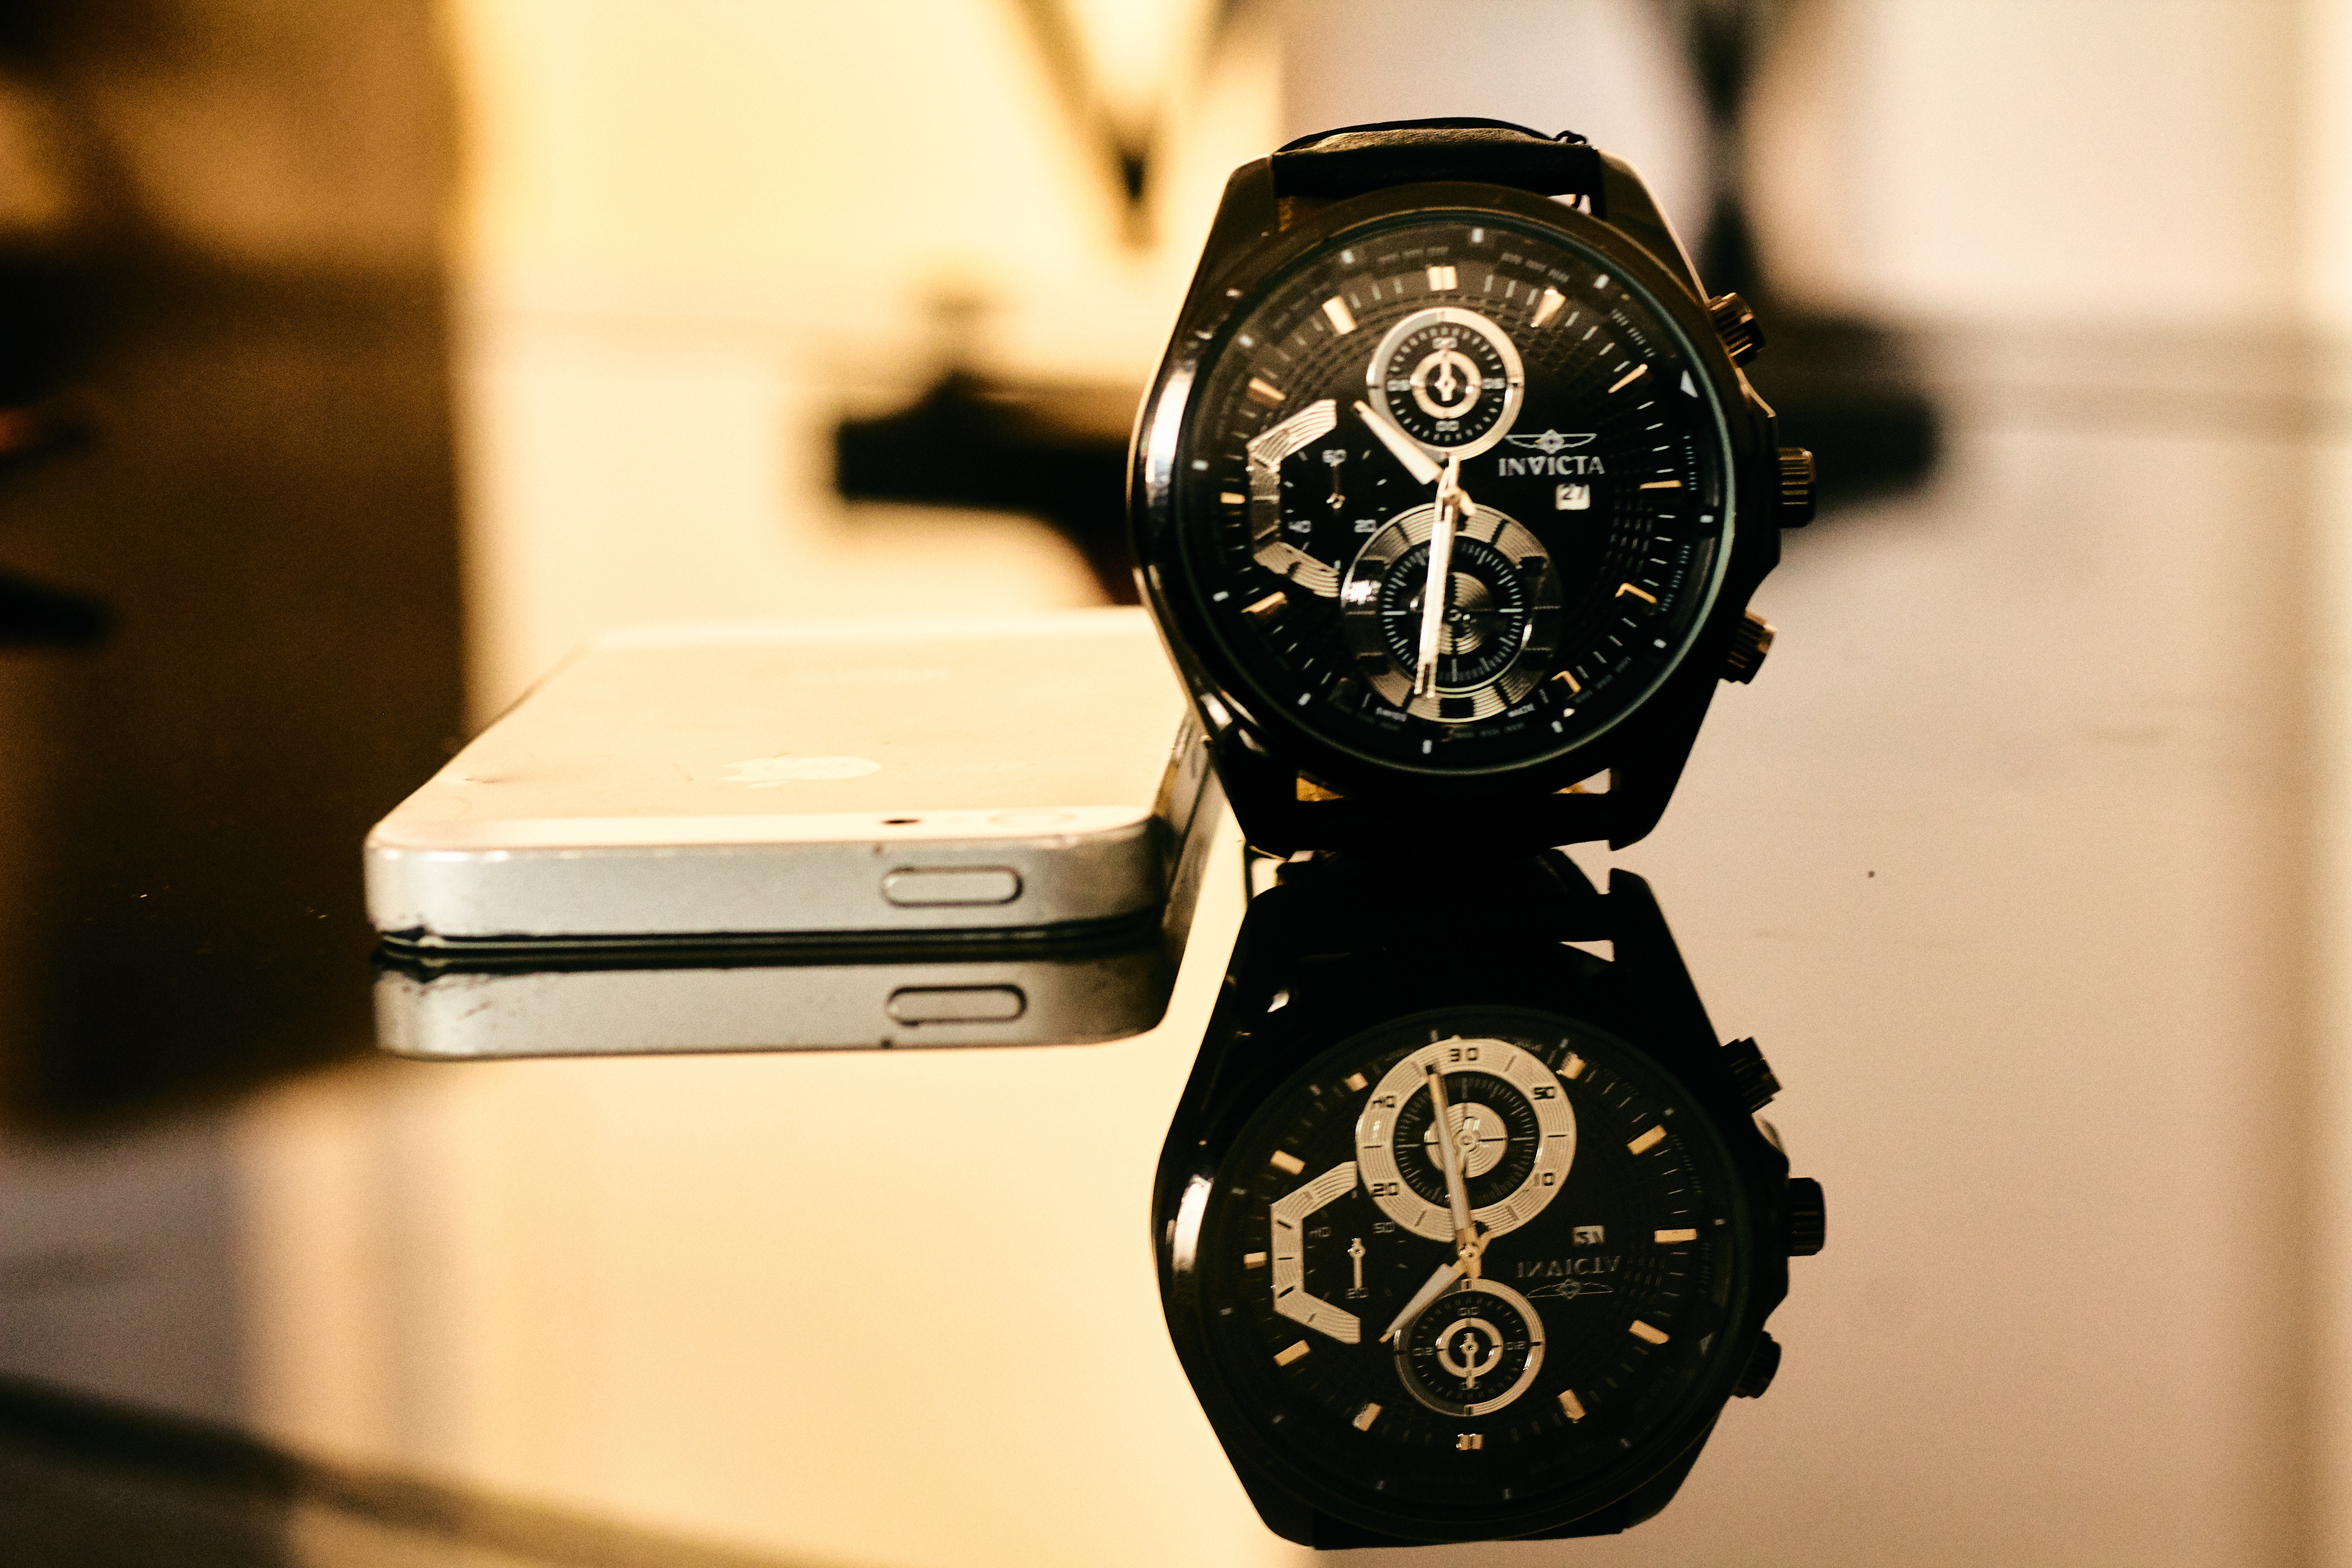
watch, Material property, fashion accessory, Analog watch, clock, still life photography